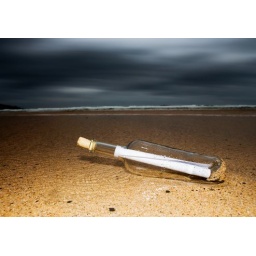
Message in glass bottle on sandy beach